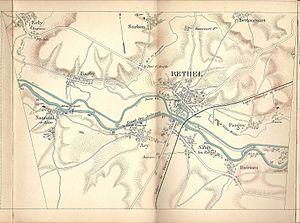
Canal des Ardennes, de Biermes à Nanteuil-sur-Aisne
Rethel est une commune française, sous-préfecture du département des Ardennes, en région Grand Est. Ses habitants sont appelés les Rethélois.
Le canal des Ardennes est un canal à bief de partage au gabarit Freycinet reliant les vallées de l'Aisne et de la Meuse.